El Al

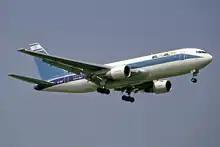
An El Al Boeing 767-200 on short final to London Heathrow Airport in 1985

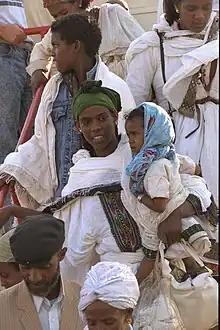
El Al helped with the airlifting of Ethiopian immigrants from Ethiopia during Operation Solomon in 1991.

El Al acquired its first Boeing 747 jet in 1971. Many felt it was a risky purchase given the high cost of the plane and fear of attacks, but El Al operations flourished after the purchase. Another Boeing 747 was delivered in 1973 and was used to start non-stop service from Tel Aviv to New York (El Al – Boeing 707s had flown eastward nonstop since around 1961).